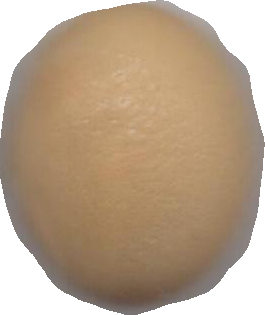
Variety: Grobogan